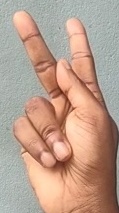
ASL sign: K